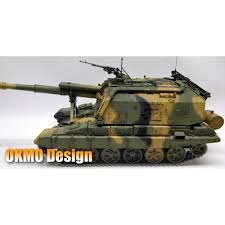
Label: 2S19_MSTA